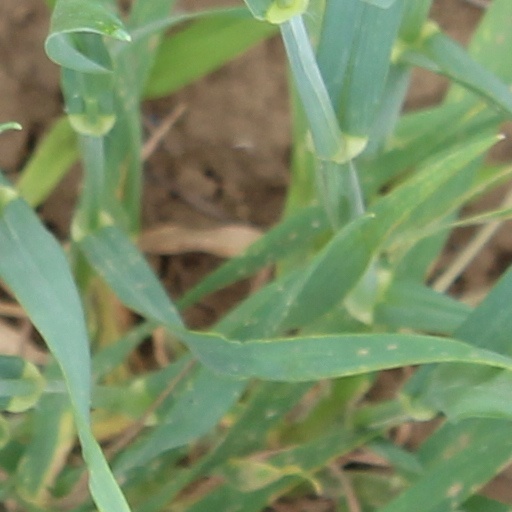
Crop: wheat